Edwin E. Moise

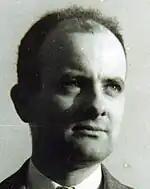

was an American mathematician and mathematics education reformer. After his retirement from mathematics he became a literary critic of 19th-century English poetry and had several notes published in that field.